1st National Assembly for Wales

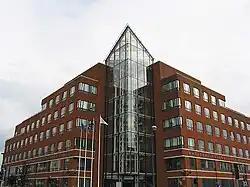
Crickhowell House in 2007

This is a list of Assembly Members (AMs) elected to the first National Assembly for Wales at the 1999 election.